Markéta Vondroušová

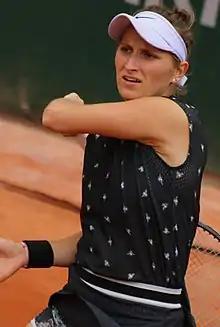
Vondroušová at the 2019 French Open

Vondroušová had a slow start into the 2018 season, not winning multiple main-draw matches at any of her first five tournaments of the year, including the Australian Open. Nonetheless, she continued to rise in the rankings to as high as No. 50, after reaching the fourth round at the Indian Wells Open, where she defeated No. 11 Johanna Konta in the second round. Once Vondroušová did not defend the ranking points from her first title during the clay court season, her ranking began to drop. She won just two matches on clay and lost her opening round match at the French Open, causing her to fall outside the top 100. She also lost in the opening round at Wimbledon. Two weeks later, Vondroušová reached her first semifinal of the year at the Ladies Championship Gstaad. Nonetheless, she remained outside the top 100 by late August. As the last direct acceptance into the main draw of the US Open, Vondroušová produced her best result of the season. She upset No. 13 Kiki Bertens in the third round in a third-set tiebreak, before losing in her next match. This result brought her back to No. 71 in the world. For the second consecutive year, she finished at No. 67, after ending her season in September.